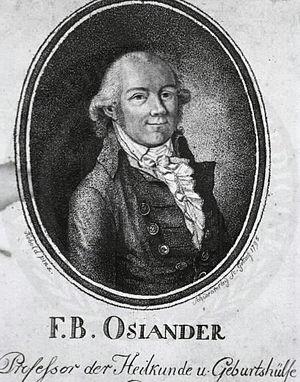
Friedrich Benjamin Osiander, né le 9 février 1759, Zell unter Aichelberg et mort le 25 mai 1822, Göttingen, Royaume de Hanovre, était un obstétricien en exercice à Göttingen ayant inventé les forceps, instruments d'extraction du fœtus. Il est le père de l'obstétricien, Johann Friedrich Osiander.